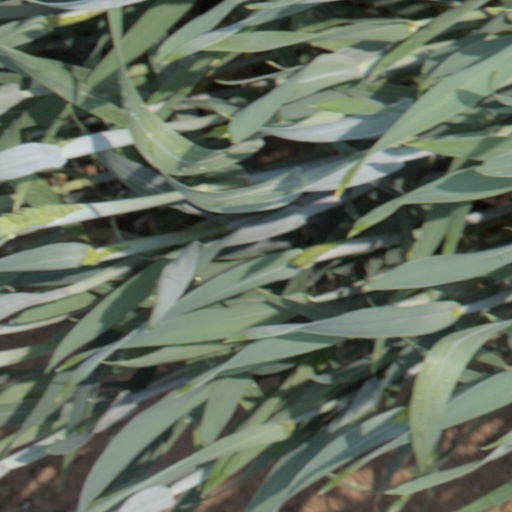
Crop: wheat